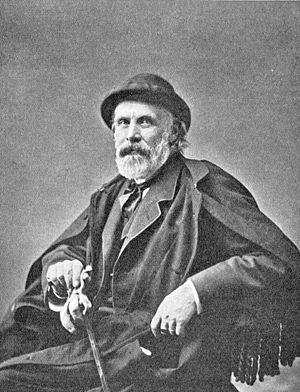
Lorenz Frølich, né à Copenhague le 25 octobre 1820 et mort le 25 octobre 1908, est un peintre, illustrateur et aquafortiste danois.